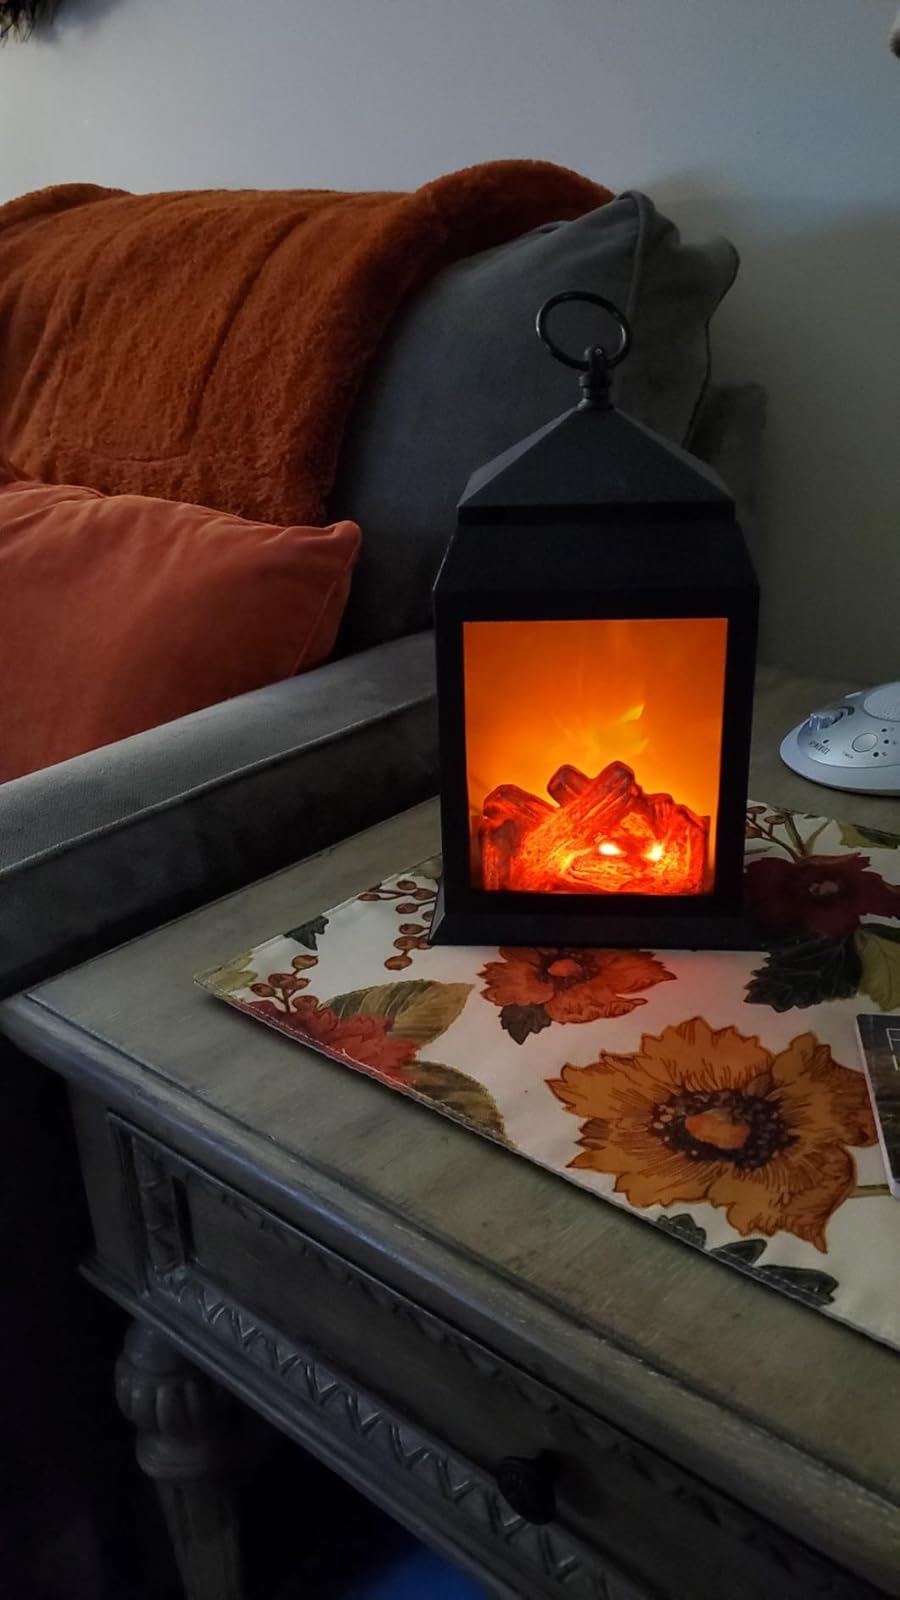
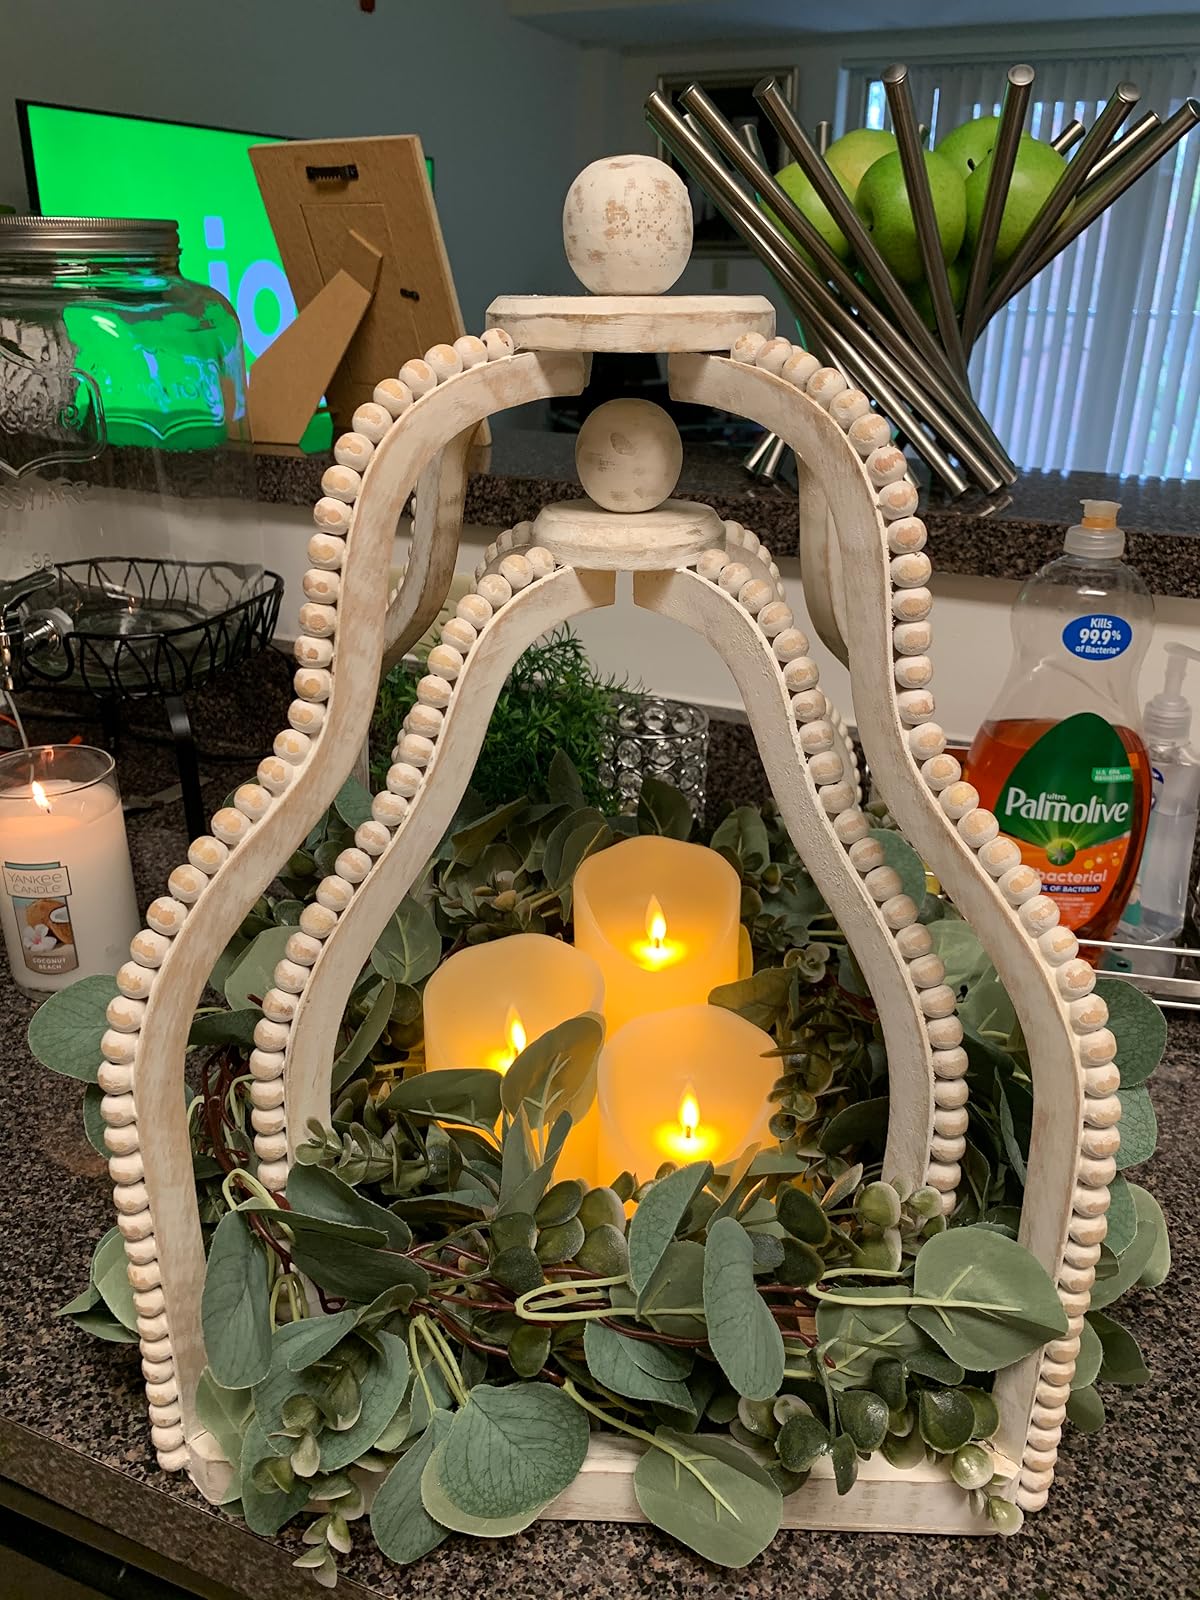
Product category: lantern
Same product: no